CMLL International Gran Prix (2019)

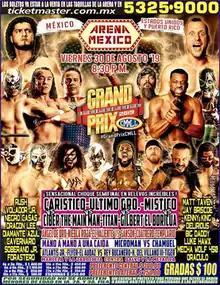
Official poster for the show

The CMLL International Gran Prix (2019) was a "lucha libre", or professional wrestling, tournament produced and scripted by the Mexican professional wrestling promotion Consejo Mundial de Lucha Libre (CMLL; "World Wrestling Council" in Spanish) which took place on August 30, 2019 in Arena México, Mexico City, Mexico, CMLL's main venue. The 2019 International Gran Prix was the sixteenth time CMLL has held an International Gran Prix tournament since 1994. All International Gran Prix tournaments have been a one-night tournament, always as part of CMLL's Friday night CMLL Super Viernes shows.